Minahasan people

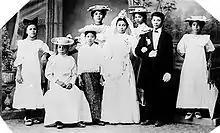

The province of North Sulawesi was the location of one of the first southward Austronesian migrations patterns in the late third and second millennia BC. The generally-accepted hypothesis is that the Austronesian people originally inhabited Taiwan, before migrating and colonising areas in the northern Philippines, the southern Philippines, Borneo, and Sulawesi before splitting into separate groups, with one heading west to Java, Sumatra, and Malaya, while the other moved east towards Oceania.